13th Berlin International Film Festival

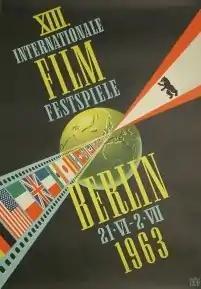
Festival poster

The 13th annual Berlin International Film Festival was held from 21 June to 2 July 1963.